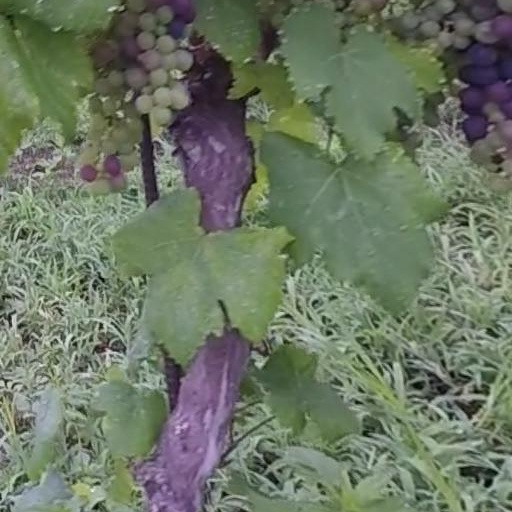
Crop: grape